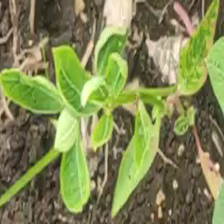
Weed species: Moti_dudhi(Euphorbia_geneculata_L)